Bill Clinton

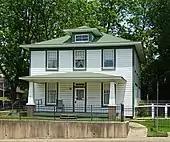

Clinton was born William Jefferson Blythe III on August 19, 1946, at Julia Chester Hospital in Hope, Arkansas. He is the son of William Jefferson Blythe Jr., a traveling salesman who died in an automobile accident three months before his birth, and Virginia Dell Cassidy (later Virginia Kelley). His parents married on September 4, 1943, but this union later proved bigamous, as Blythe was still married to his fourth wife. Virginia traveled to New Orleans to study nursing soon after Bill was born, leaving him in Hope with her parents Eldridge and Edith Cassidy, who owned and ran a small grocery store. At a time when the southern United States was racially segregated, Clinton's grandparents sold goods on credit to people of all races. In 1950, Bill's mother returned from nursing school and married Roger Clinton Sr., who co-owned an automobile dealership in Hot Springs, Arkansas, with his brother and Earl T. Ricks. The family moved to Hot Springs in 1950. Although he immediately assumed use of his stepfather's surname, it was not until Clinton turned 15 that he formally adopted the surname Clinton as a gesture toward him. Clinton has described his stepfather as a gambler and an alcoholic who regularly abused his family. The physical abuse only ceased after a then-14-year-old Bill challenged his stepfather to "stand and face" him, though the verbal abuse continued. Bill would eventually forgive Roger Sr. for his abusive actions near the latter's death.